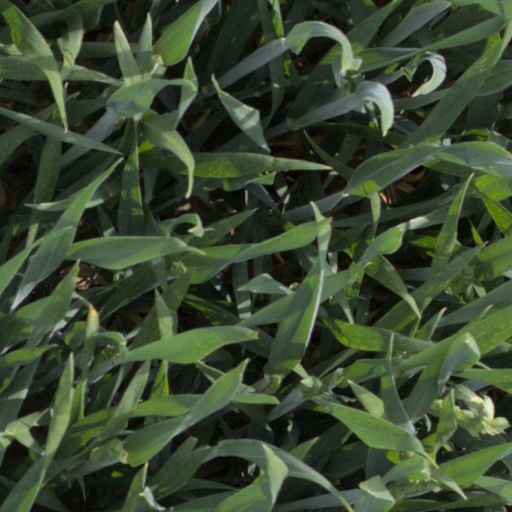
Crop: wheat